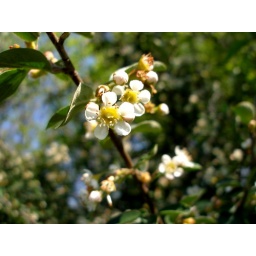
Flowers from a crab apple tree on my grandfather's property near Dunbar, NE.